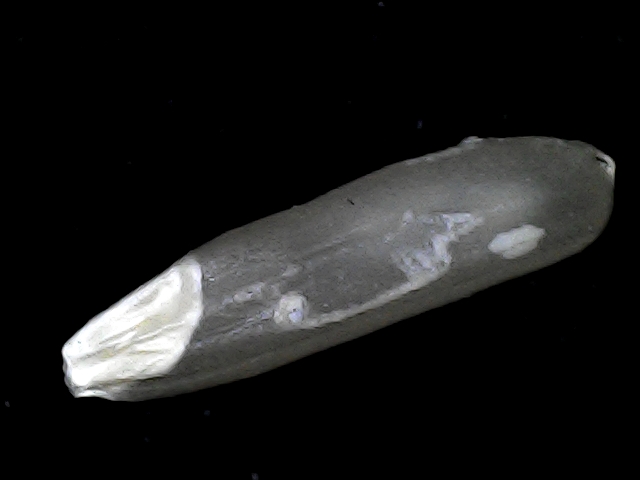
Rice variety: BD70